The Story of Yoga

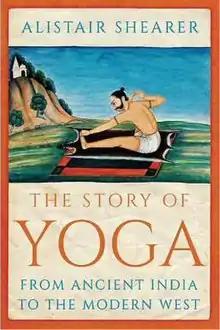
Front cover of the first editionshowing a yogi in Akarna Dhanurasana,the shooting bow pose

The Story of Yoga: From Ancient India to the Modern West is a cultural history of yoga by Alistair Shearer, published by Hurst in 2020. It narrates how an ancient spiritual practice in India became a global method of exercise, often with no spiritual content, by way of diverse movements including Indian nationalism, the Theosophical Society, Swami Vivekananda's coming to the west, self-publicising western yogis, Indian muscle builders, Krishnamacharya's practice in Mysore, and pioneering teachers like B. K. S. Iyengar.